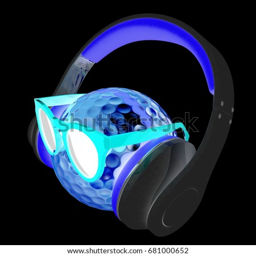
gold golf ball with sunglasses and headphones .